Finntroll

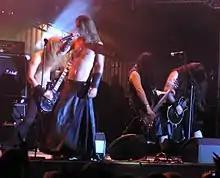
Finntroll at Masters of Rock 2007

Finntroll was founded in 1997 with a line-up which included guitarist Teemu "Somnium" Raimoranta and vocalist/lyricist Jan "Katla" Jämsen. A year later they were joined by guitarist Samuli "Skrymer" Ponsimaa, drummer Samu "Beast Dominator" Ruotsalainen, keyboardist Henri "Trollhorn" Sorvali and bassist Sami "Tundra" Uusitalo, creating the first stable line-up of the band. The band's first demo, "Rivfader", released the same year.